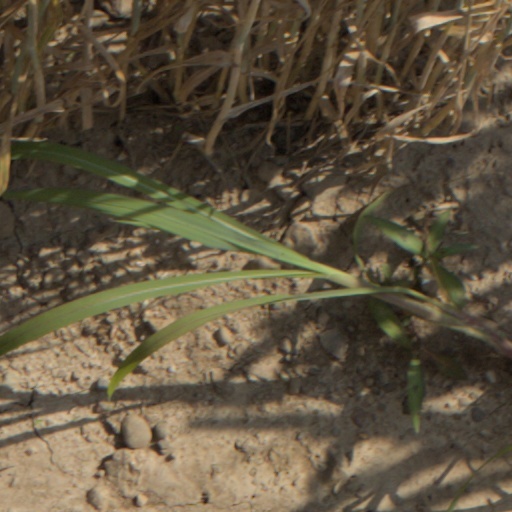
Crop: wheat